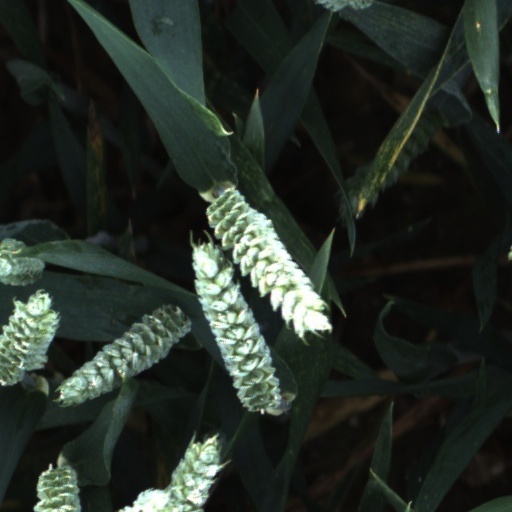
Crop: wheat